Edelbrock

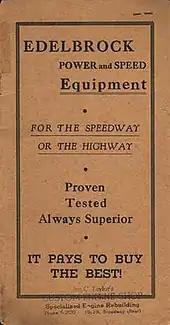
Edelbrock's first catalog (1946)

During World War II, Edelbrock's machinist skills were put to work in the Todd Shipyards in Long Beach, hand fabricating and welding aircraft parts. The Office of Defense Transportation placed a ban on auto racing during the war, but Edelbrock discreetly designed and developed a new line of products. After the war, he produced aluminum racing cylinder heads, in addition to manifolds, which quickly gained him notability among hot rodding hobbyists. Parts to increase an engine's performance were not readily available, so racers built their own. Soon Edelbrock found himself building pieces first for his friends and then for customers.